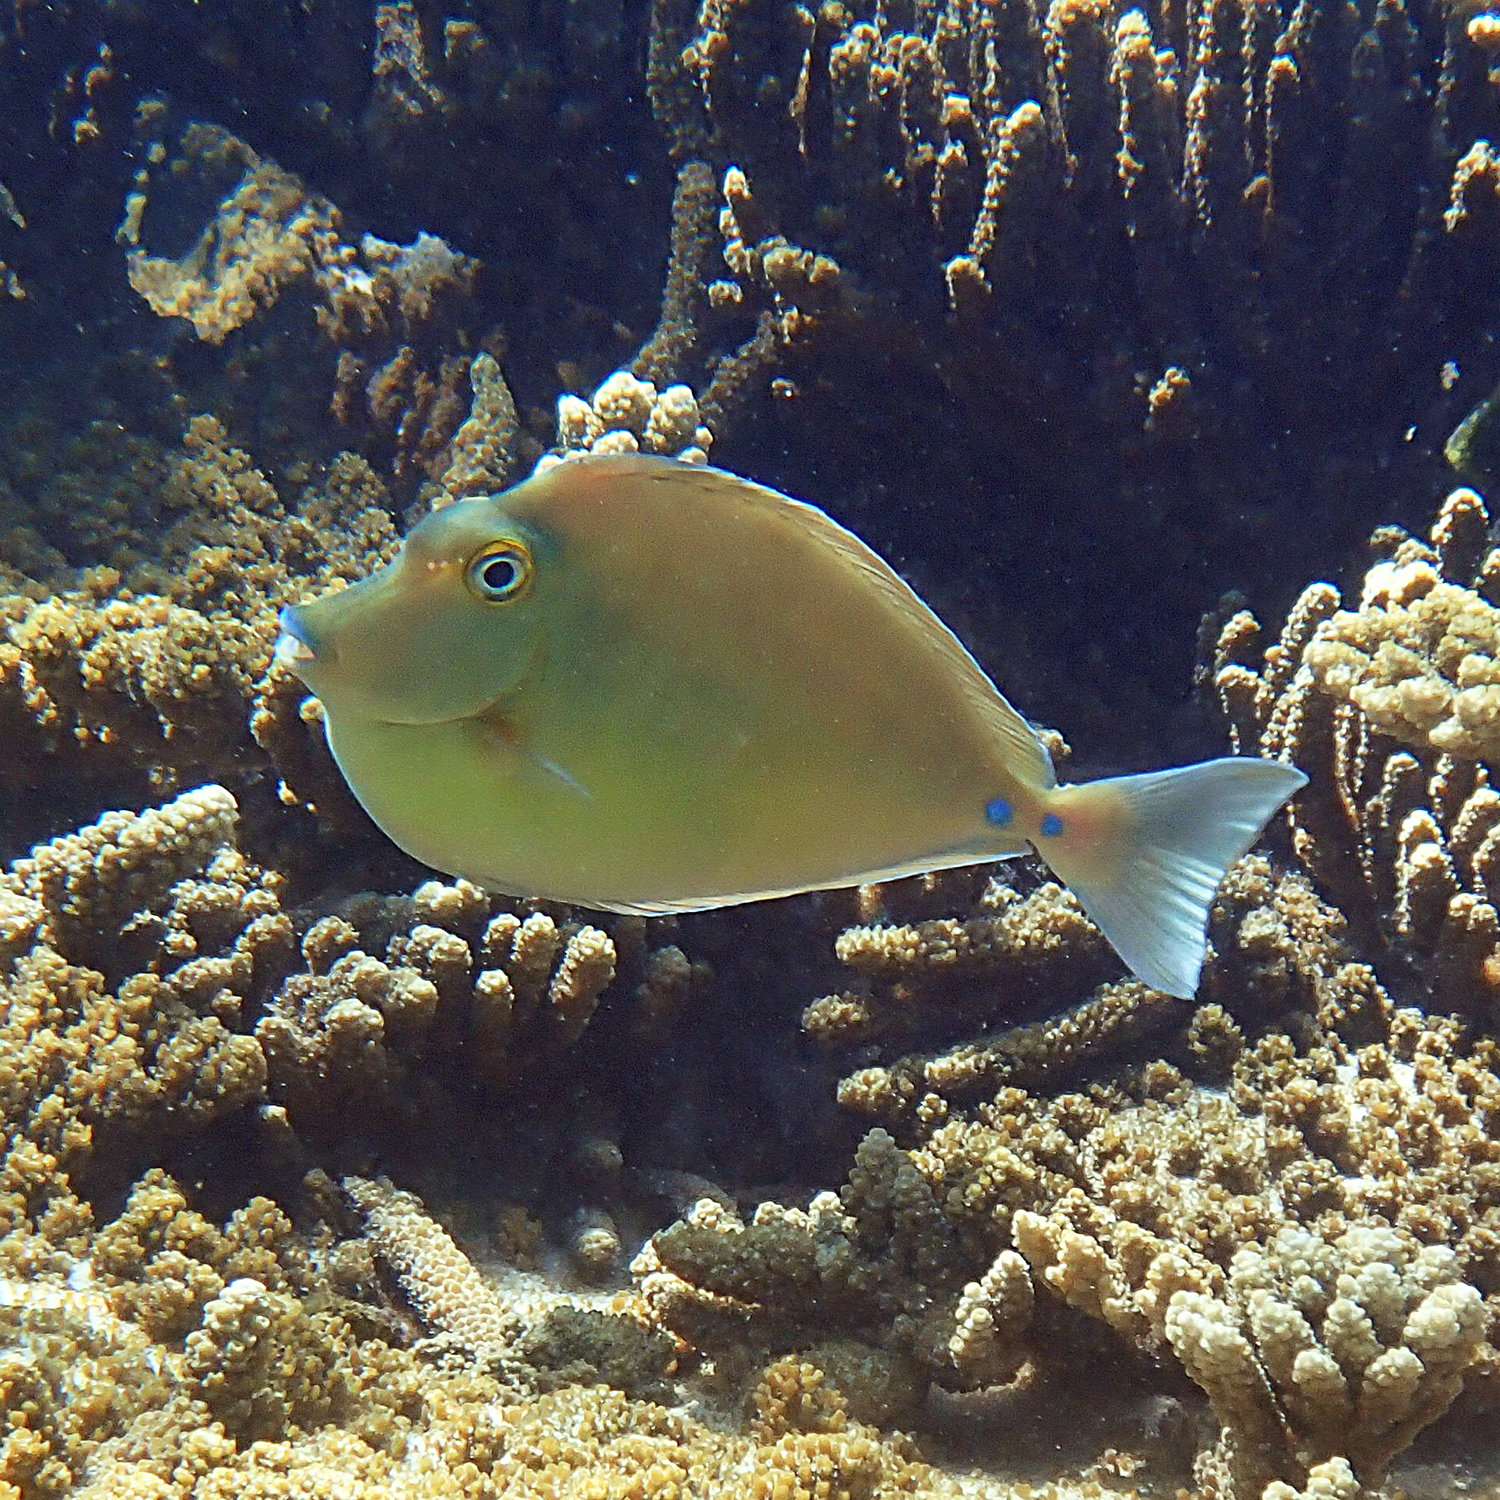
Naso unicornis (Bluespine Unicornfish)